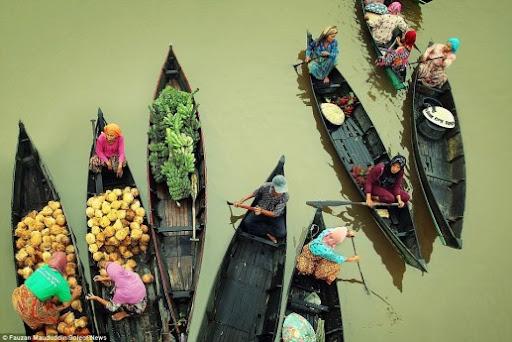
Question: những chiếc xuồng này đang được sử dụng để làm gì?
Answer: để vận chuyển trái cây trên sông